Prevost (bus manufacturer)

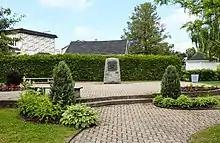
Place Eugène Prévost in Sainte-Claire

Prevost Car was founded by Eugène Prévost (1898–1965), a cabinet maker specializing in church pews and school furniture; in 1924 he was asked to build a custom bus body for a new REO truck chassis. Prévost's company received several repeat orders, but Prévost limited production to one bus body per winter. Between 1937 and 1939, its first dedicated bus manufacturing plant was built in Sainte-Claire, Quebec, with a capacity of ten vehicle bodies per year. At the time, Prevost buses were sold mainly to operators in eastern Canada. Initially the vehicles were built with metal panels over a wooden frame. In 1945 this changed, and body panels and frames were made of metal.